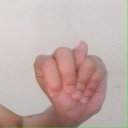
अक्षर: न